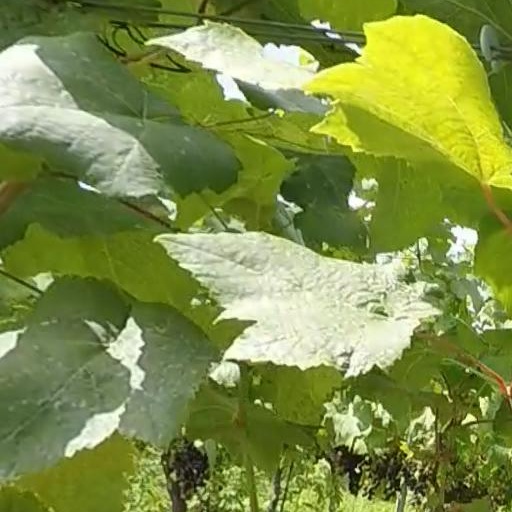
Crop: grape